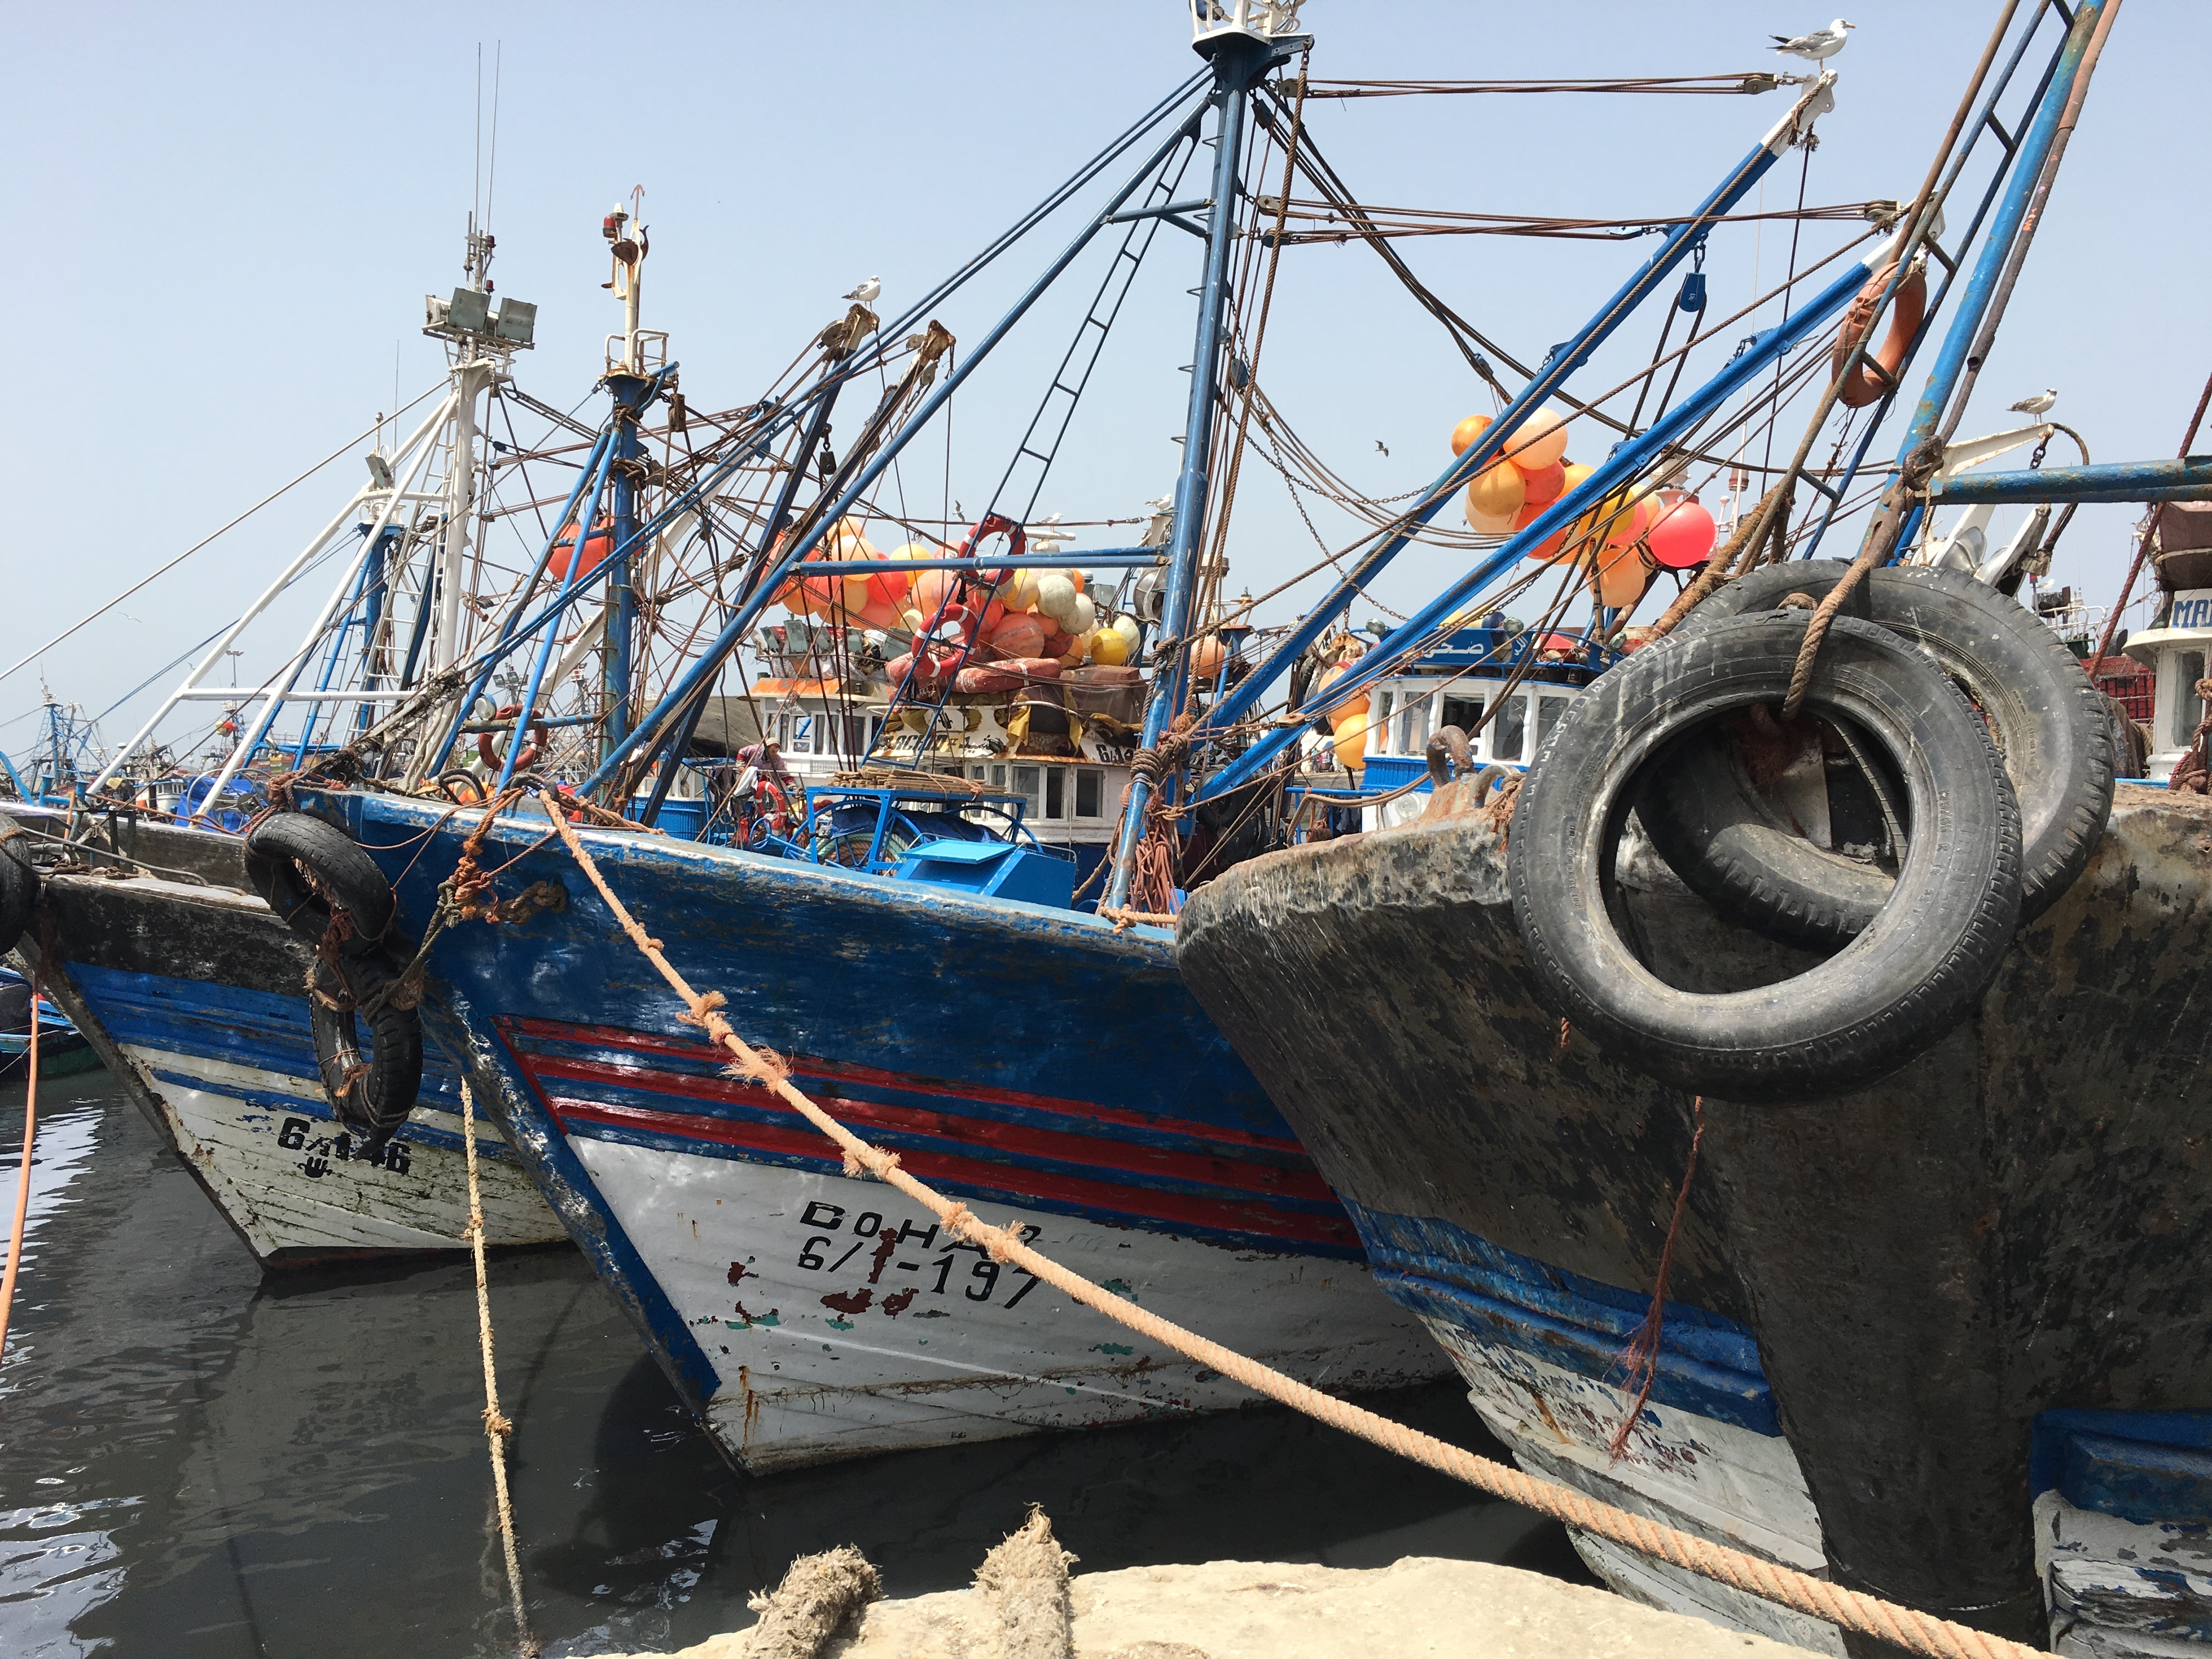
sea, boat, ship, vehicle, mast, port, watercraft, fishing vessel, galleon